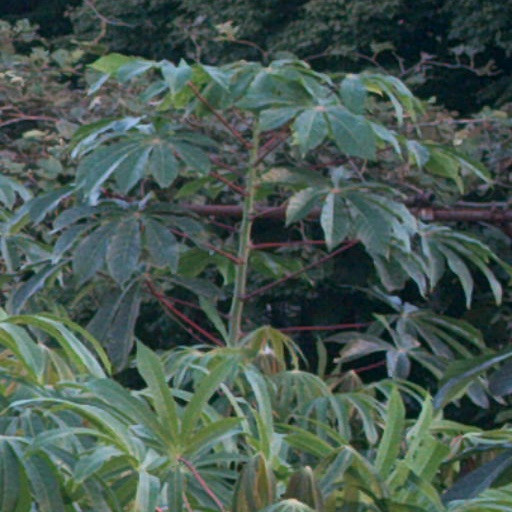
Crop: cassava